Glades Wildlife Refuge

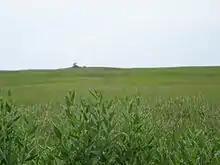
Marsh between Gandy's Beach and Fortescue

Glades Wildlife Refuge, also known as The Glades, is in Newport, New Jersey along the Delaware Bay. Owned by Natural Lands, this nature preserve is a landscape of tidal marshes, wooded uplands, beaches along the Delaware Bay, and an old growth forest. Glades Wildlife Refuge open from dawn till dusk daily and is publicly accessible at several points. Several of these points are part of New Jersey's Coastal Heritage Route. In the 1970's Glades Wildlife Refuge was the site of the last remaining nesting Bald Eagles in New Jersey. This location played a key role in the reintroduction of the Bald Eagle to the region.